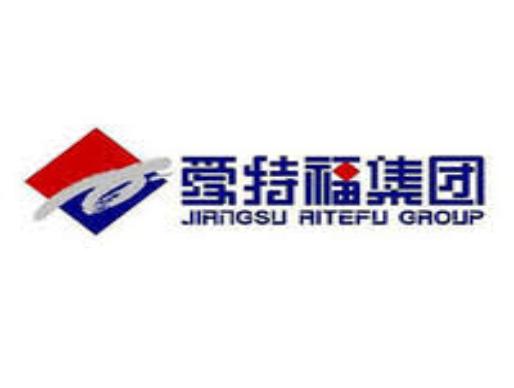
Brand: AiTeFu
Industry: Necessities